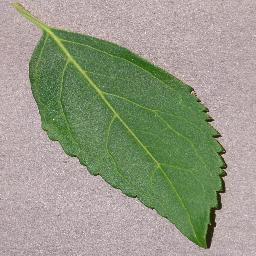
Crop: cherry
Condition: (including_sour)_healthy